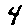
Label: 4